Immadi Pulikeshi (film)

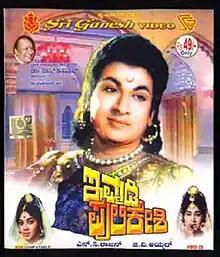

Immadi Pulikeshi is a 1966 Kannada-language biographical film written by G. V. Iyer and directed by N. C. Rajan. The cast includes Rajkumar, Udayakumar, Jayanthi, Kalpana and Balakrishna. The film features a soundtrack and original score composed by G. K. Venkatesh and cinematography by B. Dorairaj and Rajaram.